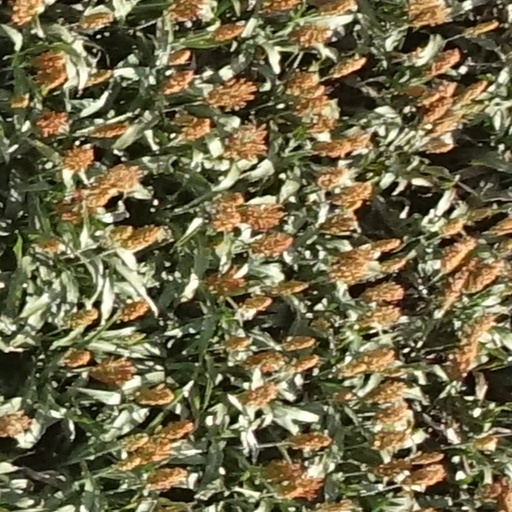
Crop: sorghum